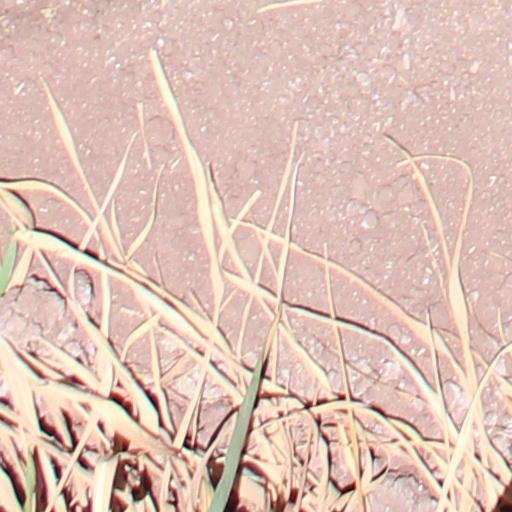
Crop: wheat